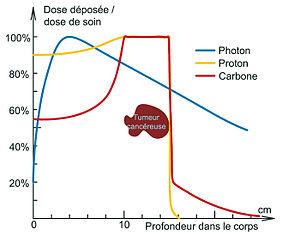
Courbes de rendement en profondeur des photons, des protons et des ions carbone.
L'hadronthérapie est une méthode de radiothérapie pour le traitement du cancer. Elle permet de soigner des cancers radiorésistants, inopérables et au stade d’évolution locorégionale. La radiothérapie conventionnelle utilise essentiellement des rayons X alors que l'hadronthérapie bénéficie des avantages d’un faisceau de particules : les hadrons, notamment des protons et des ions carbone. Le but de cette technique innovante est d’améliorer l’irradiation des cellules tumorales tout en épargnant les tissus sains et les organes.